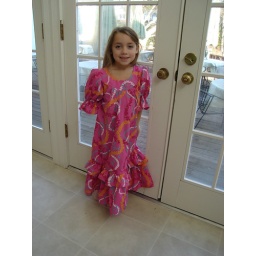
Bethany looks cute in her dress too